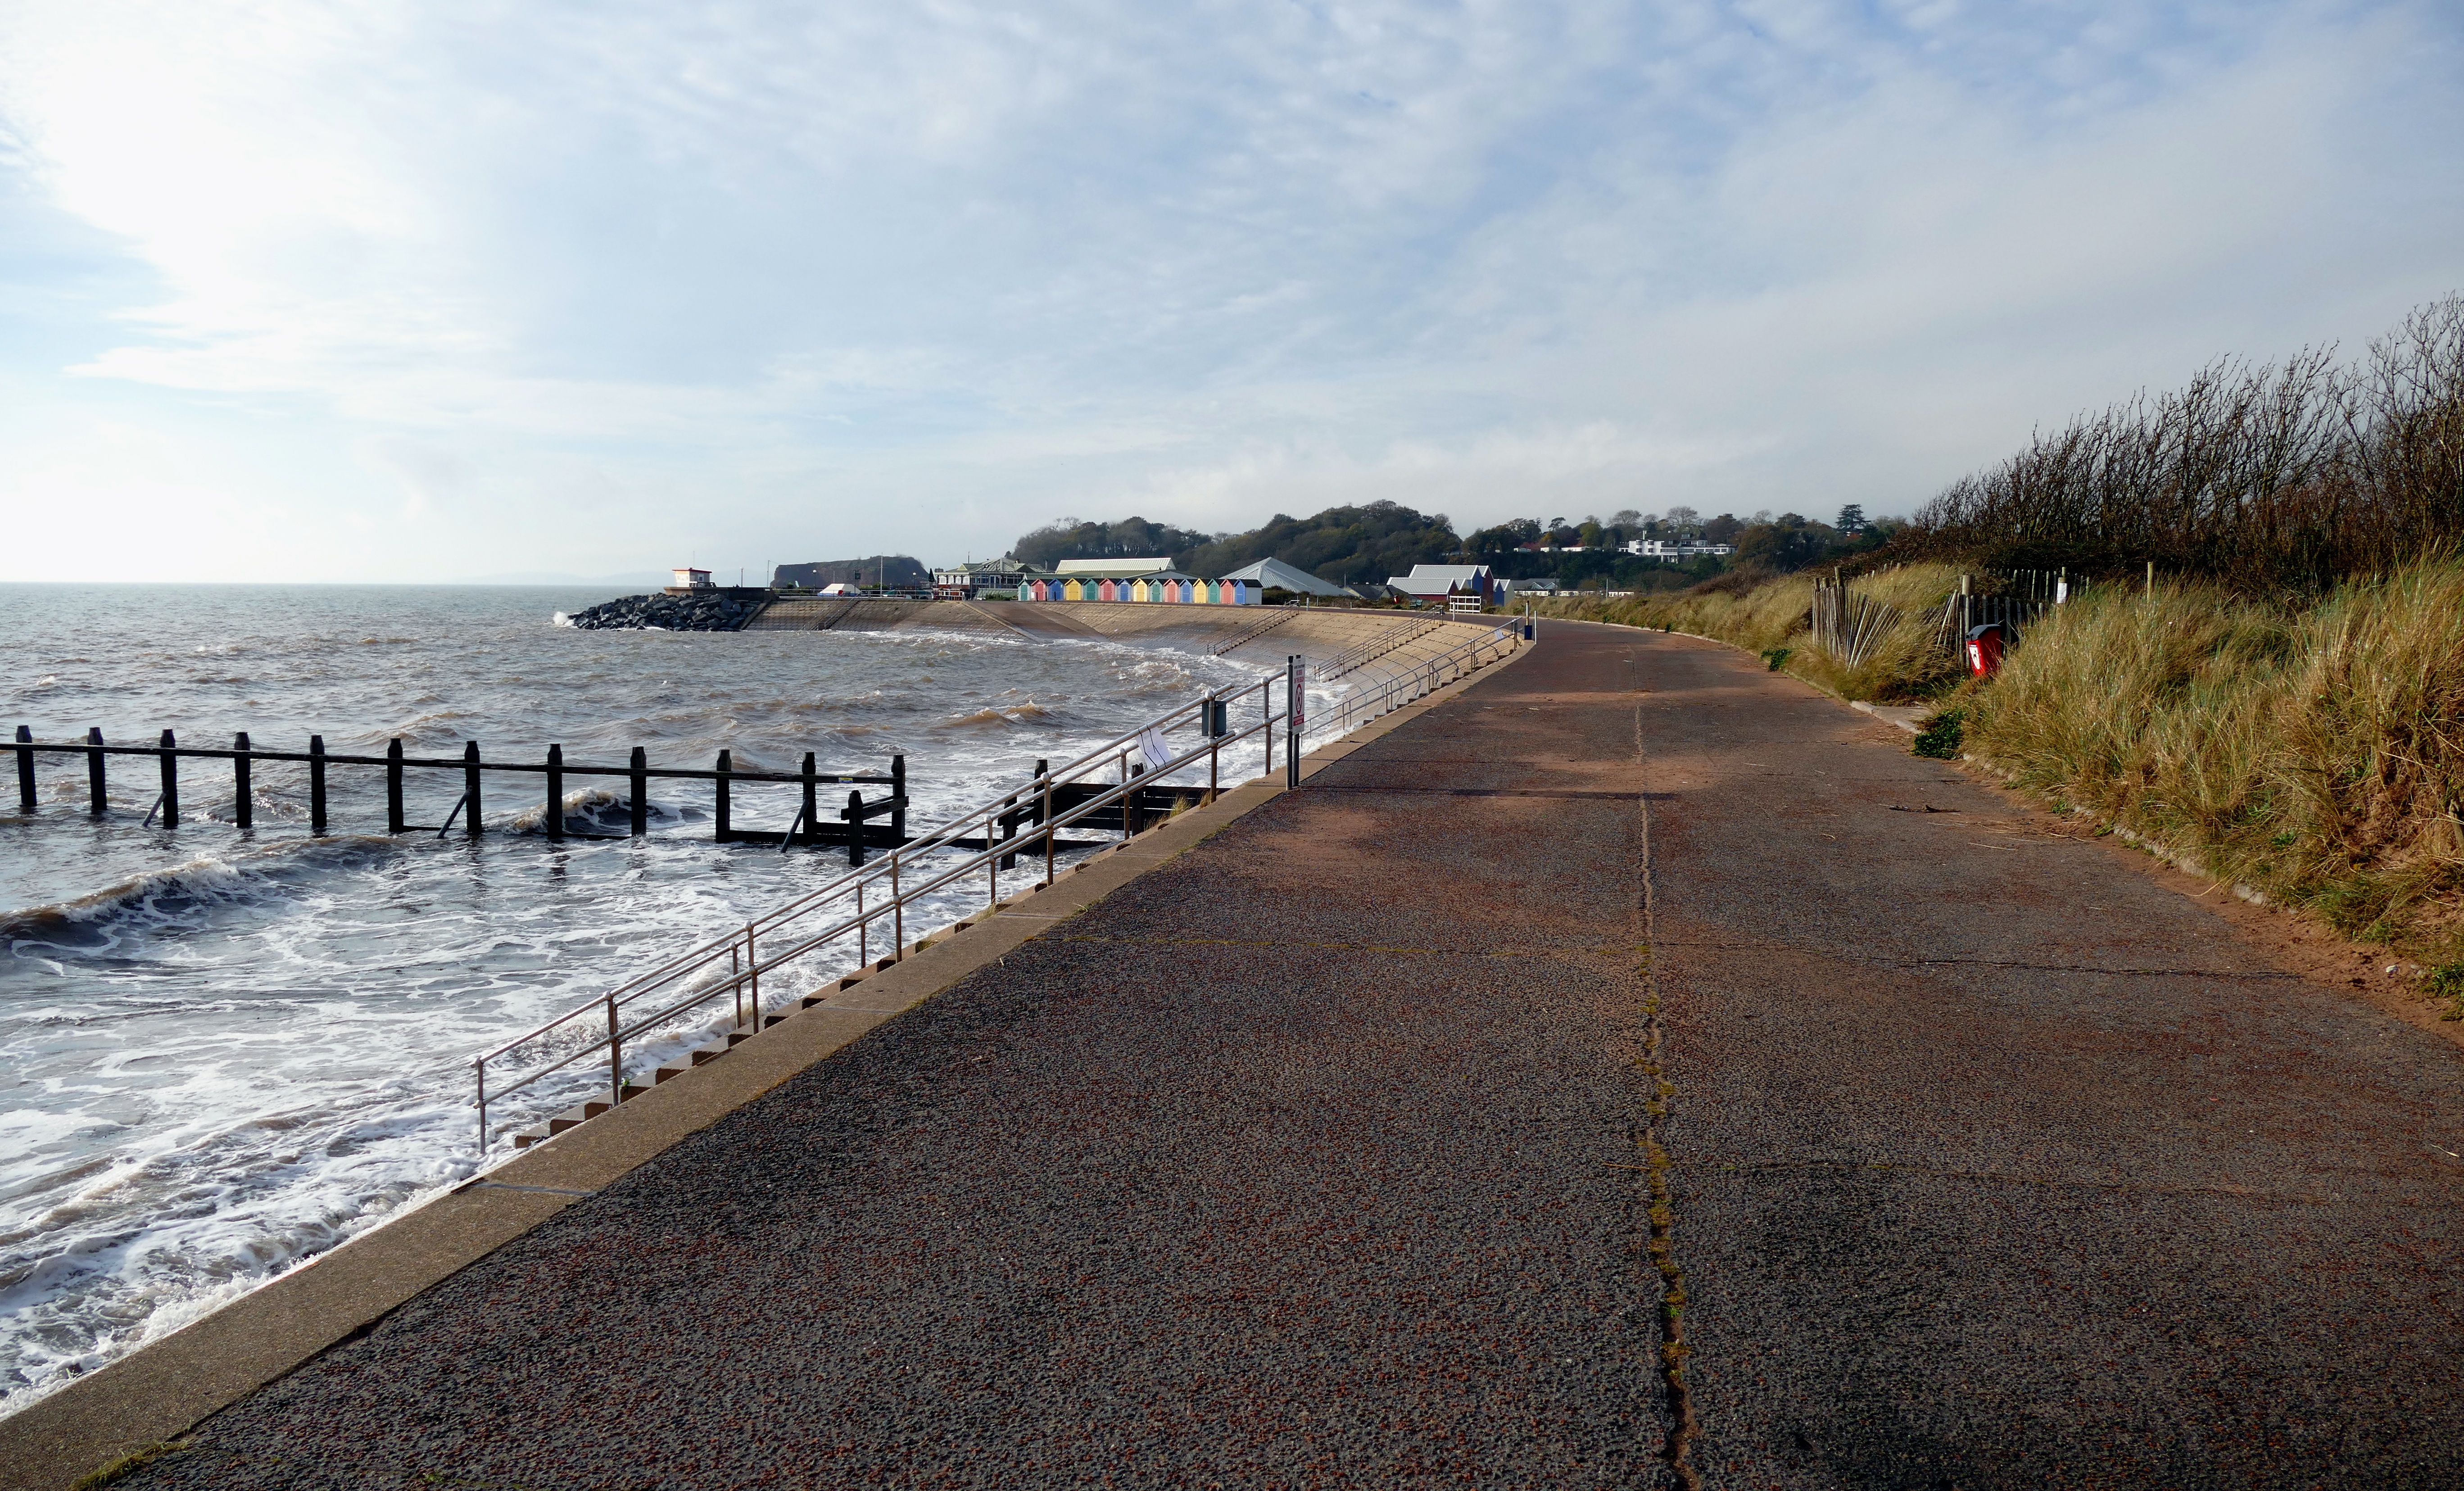
beach, landscape, sea, coast, water, sand, horizon, cloud, sky, boardwalk, road, shore, coastal, tide, asphalt, walkway, summer, seaside, rural, scenery, holiday, blue, waterway, uk, england, west, great, resort, infrastructure, warren, british, isles, eu, scene, european, english, britain, devon, estuary, gb, seafront, dawlish warren, dawlish, exmouth, exe, devonshire